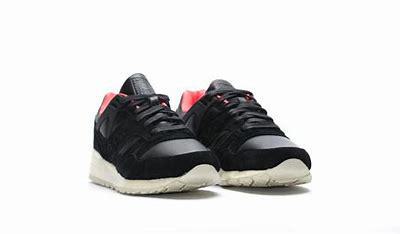
Brand: Saucony
Model: Grid SD